Kuwait University

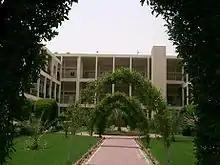
Adailiya Campus

Admission requirements may require students to take an aptitude test prior to being accepted to a faculty; in such instances, admission is determined using the equivalent average system (combining the student's high school grade point average (GPA) with the results of the aptitude test) as a prerequisite for admission to the College of Engineering and Petroleum, Allied Health Sciences, Administrative Sciences, Health Science Center, Life Sciences, and Computing Science and Engineering, or through personalized interviews, as determined by the College of Law, and the College of Education.